Gordon Todd Skinner

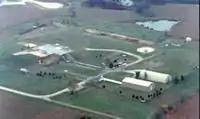
Skinner's missile silo in Wamego, Kansas, used for drug manufacturing and distribution

In July 1996, Skinner bought a decommissioned U.S. Air Force Atlas-E missile silo in Wamego, Kansas. He bought it for $40,000 with a trust he created, the Wamego Land Trust, on which he installed his junior high school science teacher, Graham Kendall, as trustee. The idea was to use it as a manufacturing facility for Gardner Springs Company. Several locals went on an employee payroll for the facility.